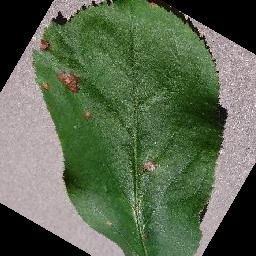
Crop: apple
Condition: black_rot